Gregorio Aglipay

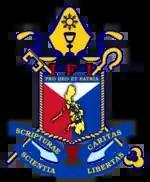
Gregorio Aglipay, circa before the 1910s.

Gregorio Aglipay Cruz y Labayán (Filipino: "Gregorio Labayan Aglipay Cruz"; pronounced ; May 5, 1860 – September 1, 1940) was a Filipino former Roman Catholic priest and revolutionary during the Philippine Revolution and Philippine–American War who became the first head and leader of the "Iglesia Filipina Independiente" (IFI), the first-ever wholly Filipino-led independent Christian Church in the Philippines in the form of a nationalist church.